Kuta, Bali

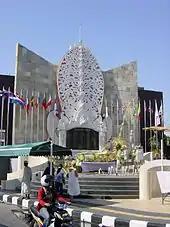
The Bali bombing memorial

After the Bali bombings in 2002 at Kuta, which killed 202 people including 88 Australians, a permanent memorial was built on the site of the destroyed "Paddy's Pub" on Legian Street. (A new bar, named "Paddy's: Reloaded", was reopened further along Legian Street). The memorial is made of intricately carved stone, set with a large marble plaque, which bears the names and nationalities of each of those killed. It is flanked by the national flags of the victims. The monument is well-maintained and illuminated at night.